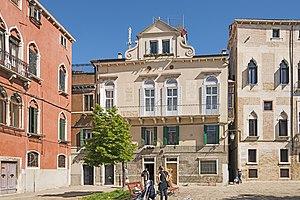
Attilio Bandiera et Emilio Bandiera sont des patriotes italiens.
Cet article recense les principaux palais de Venise.